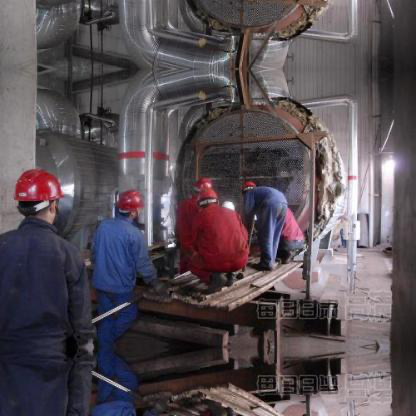
Objects in the image:
label: helmet
label: helmet
label: helmet
label: helmet
label: helmet